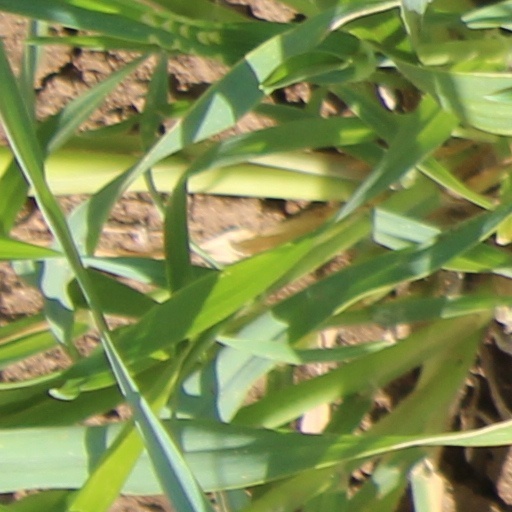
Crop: wheat